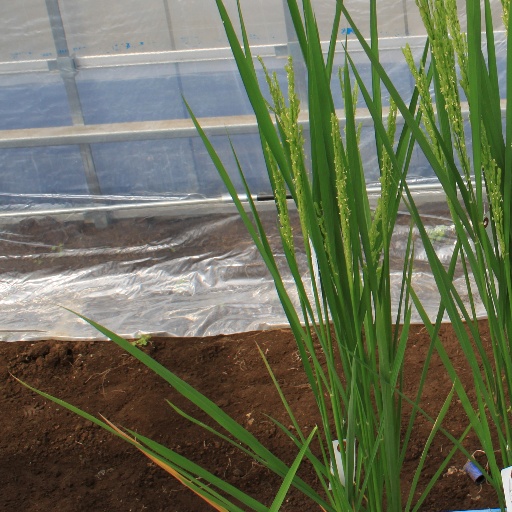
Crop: rice